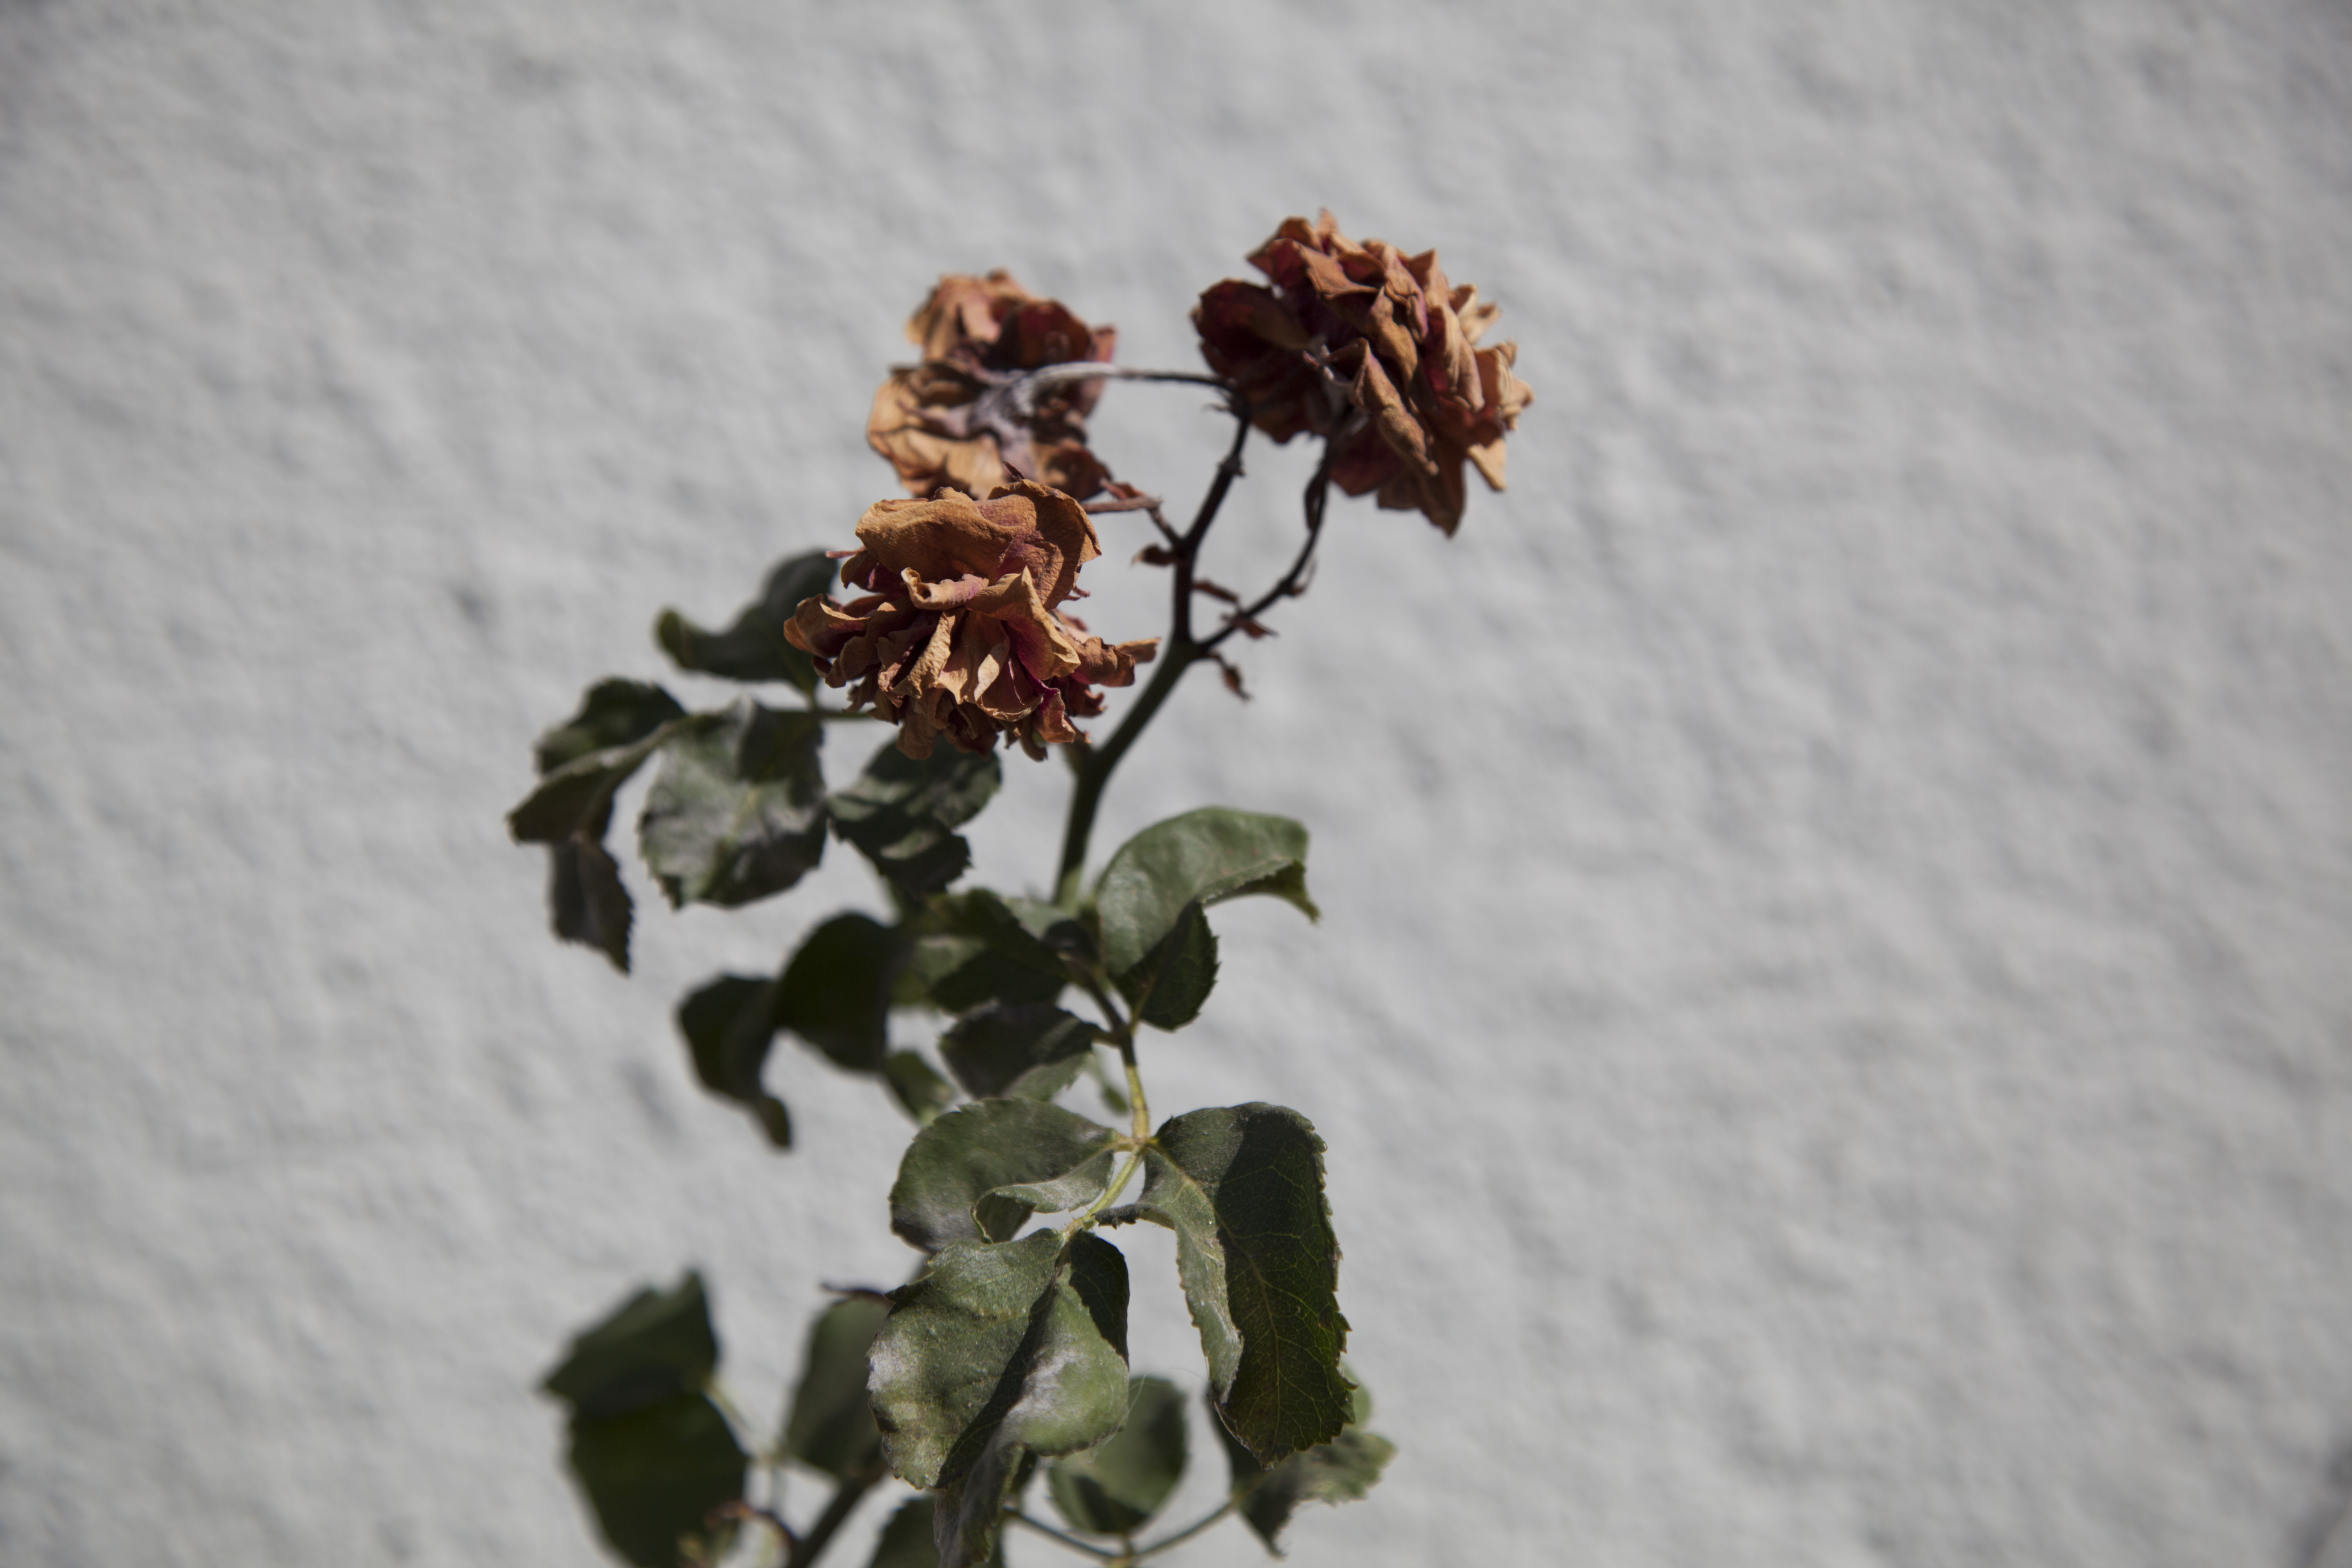
branch, blossom, snow, winter, plant, leaf, flower, petal, rose, spring, botany, flora, season, twig, close up, 2015, 365, 3652015imstillstanding, macro photography, flowering plant, plant stem, land plant